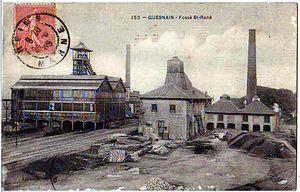
La Compagnie des mines d'Aniche était une compagnie qui exploitait des mines de charbon dans la région Nord-Pas-de-Calais en France et qui possédait aussi des usines et des lavoirs.